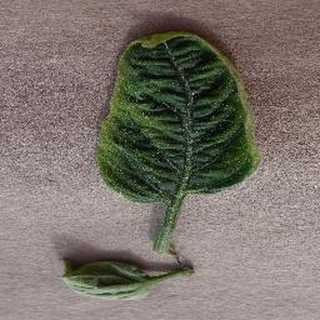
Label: tomato_yellow_leaf_curl_virus